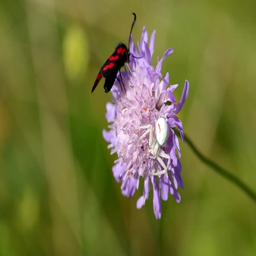
white spider on a flower waiting on prey